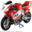
Label: motorcycle